Firebase Gio Linh

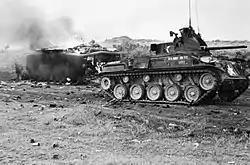
An LVT-5 hit by mortars at Firebase Gio Linh on the night of 9 May 1967 still burns the next morning

The base was established 13 km north of Đông Hà on Highway 1 immediately south of the Vietnamese Demilitarized Zone (DMZ).